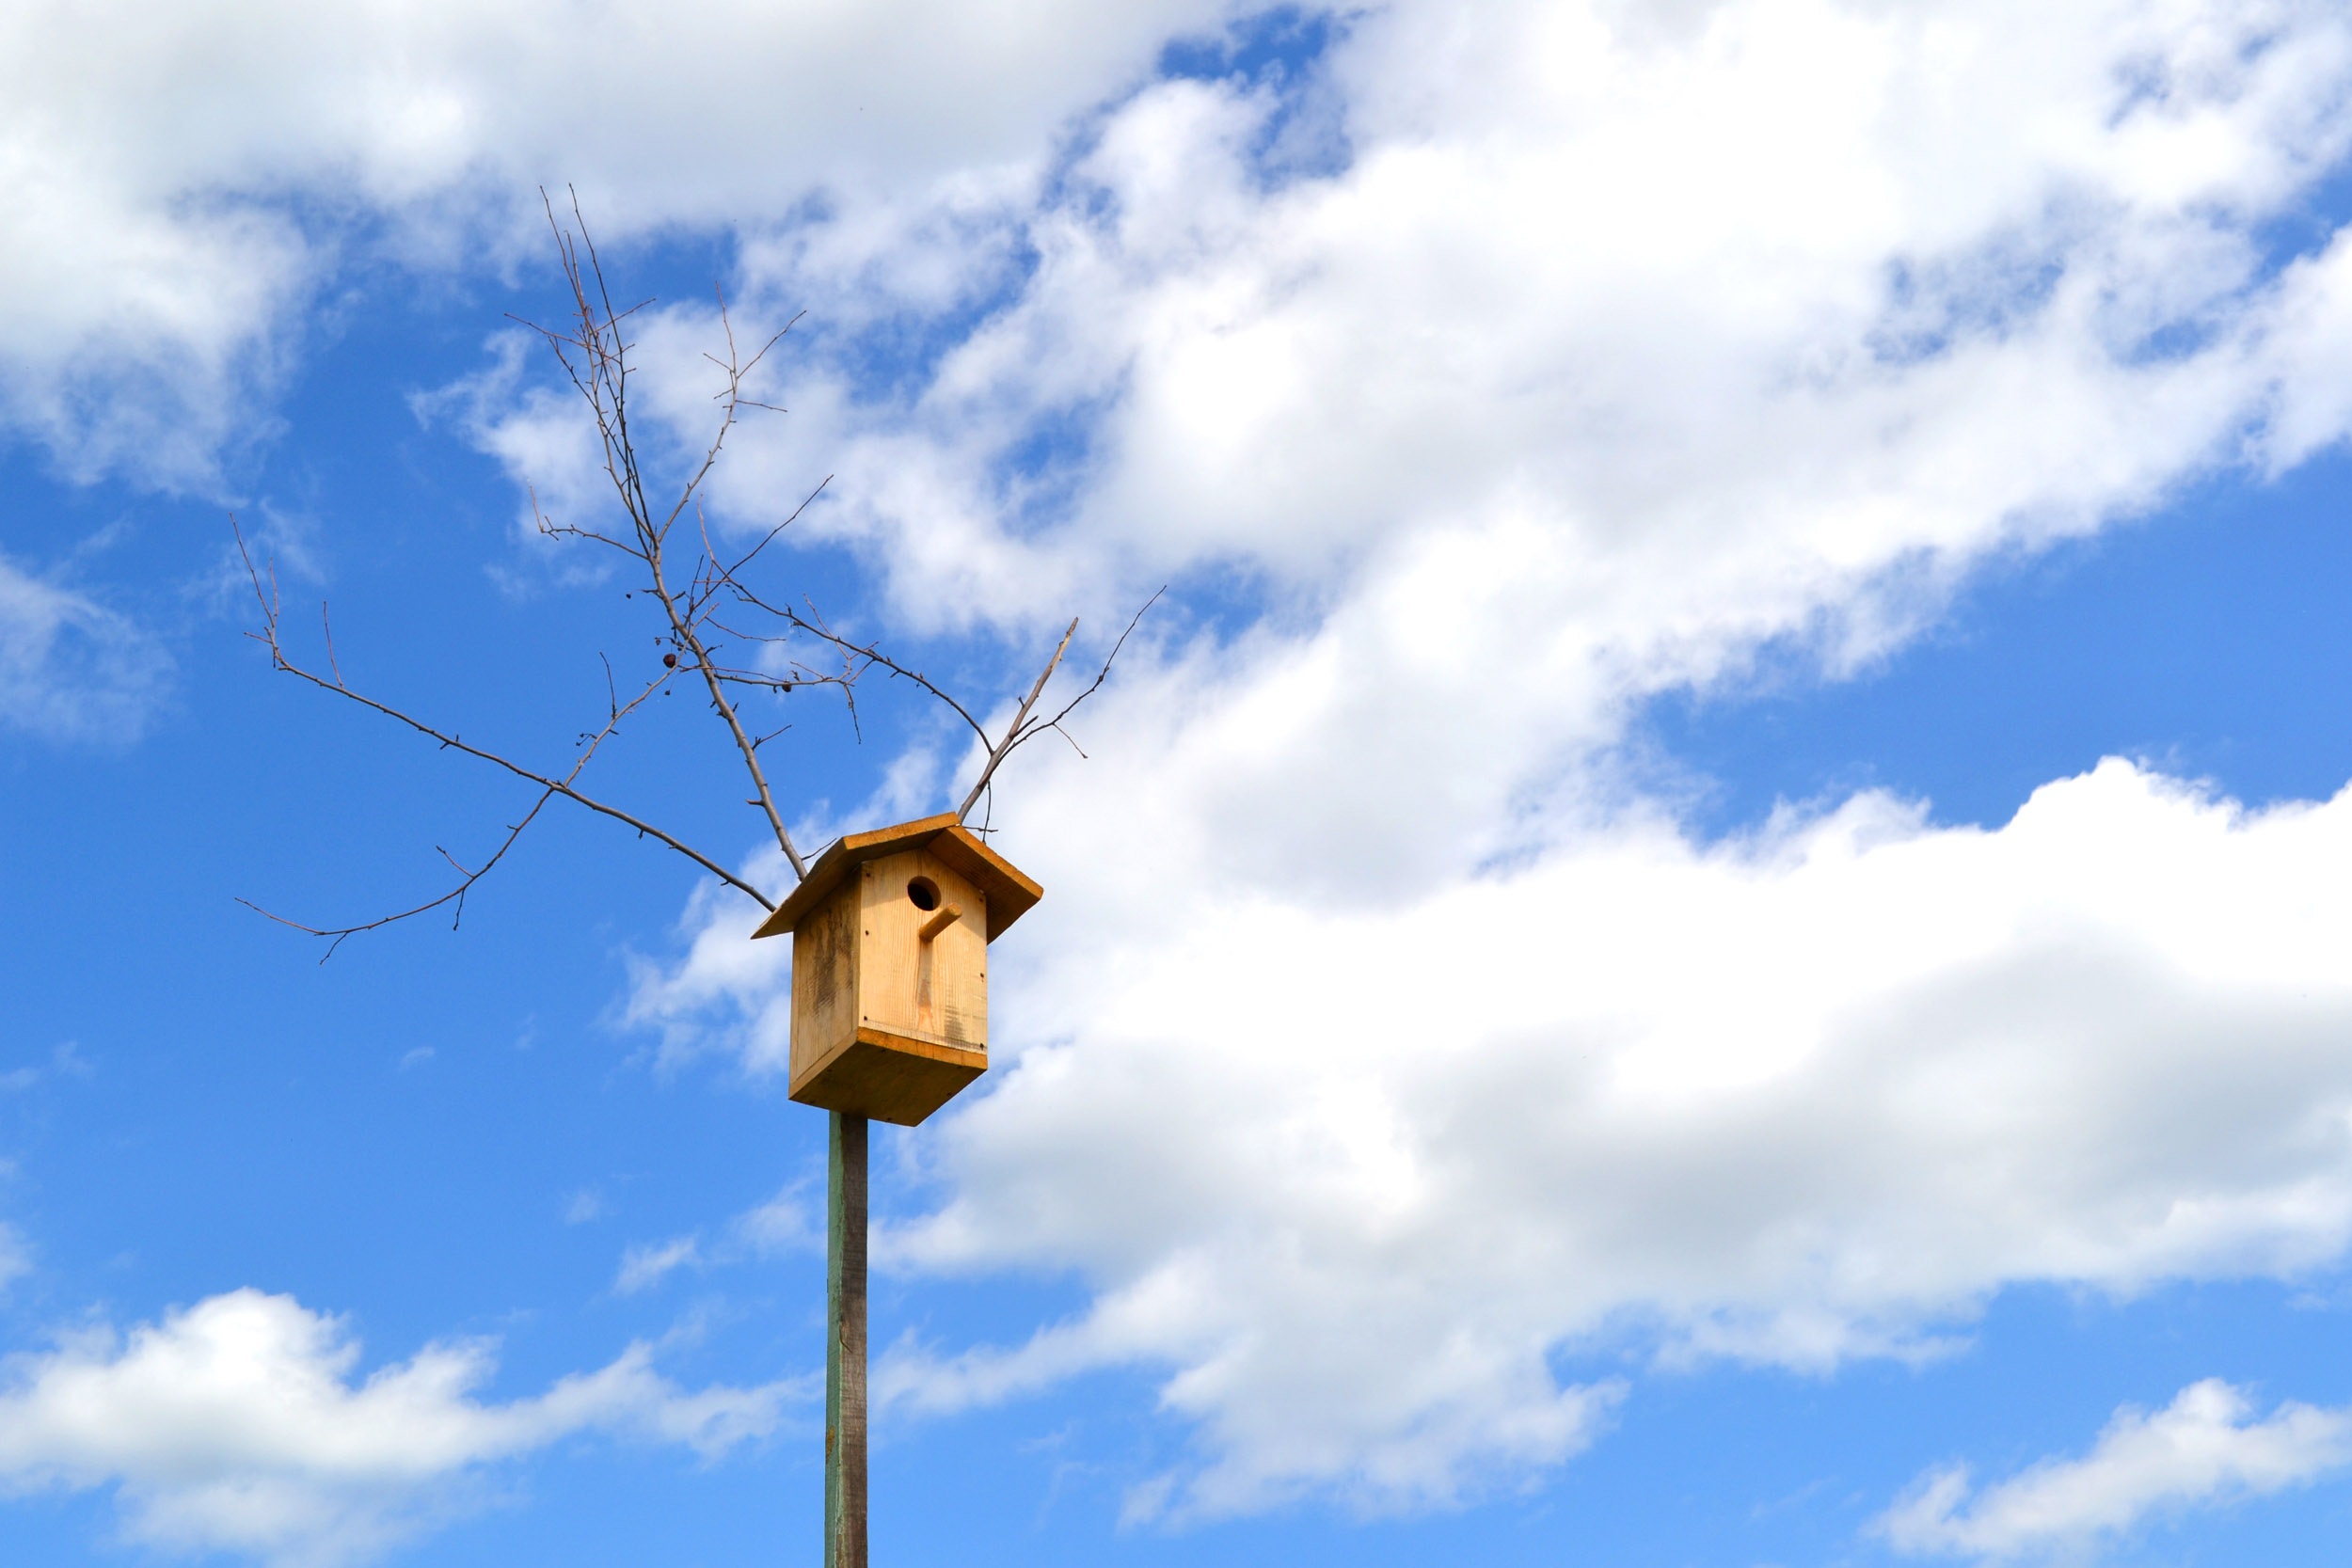
cloud, sky, windmill, wind, machine, blue, wind turbine, street light, lighting, clouds, light fixture, birdhouse